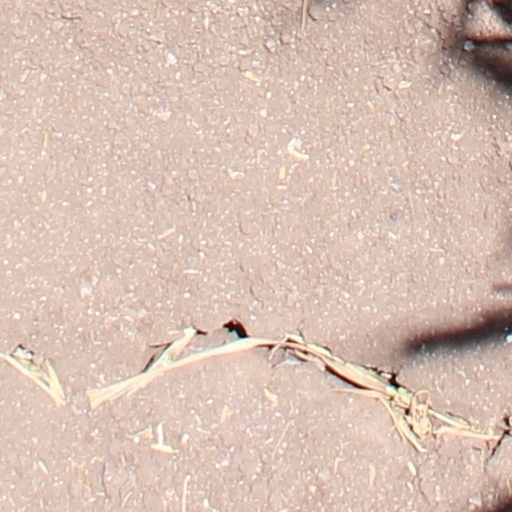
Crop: wheat